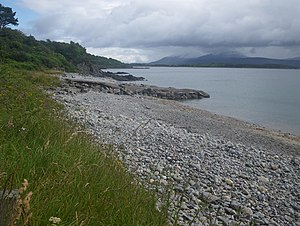
Stenstrand
Stenstrand i Torrisdale Bay, Argyll and Bute, Skotland
En stenstrand er en strand, der er belagt med småsten eller små-til-middel-størrelse strandsten. De står typisk i modsætning til strande, der består af fint sand.